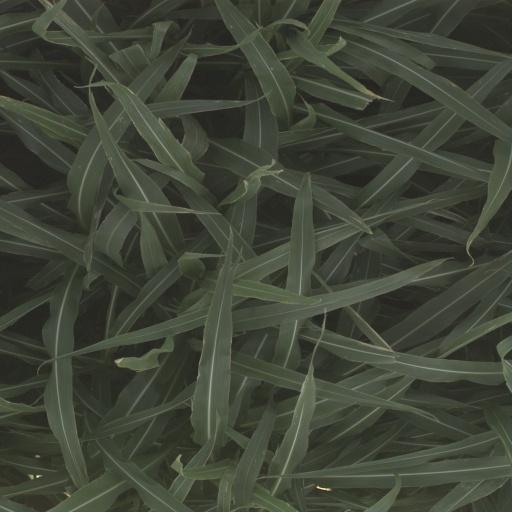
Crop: sorghum